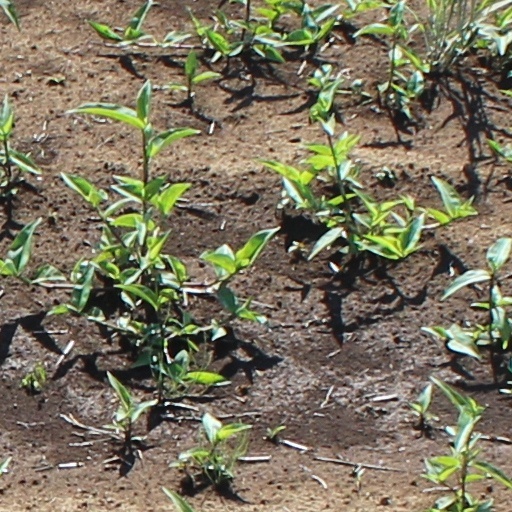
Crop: wheat